Operation Streamline

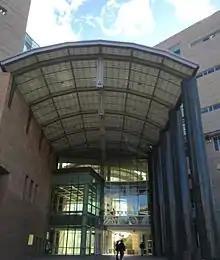
Federal courthouse in Tucson, AZ where Operation Streamline proceedings take place.

Operation Streamline is a joint initiative of the Department of Homeland Security and Department of Justice in the United States, started in 2005, that adopts a "zero-tolerance" approach to unauthorized border-crossing by criminally prosecuting those perpetrating it. Up to 70 people are tried at the same time, sometimes wearing shackles in the courtroom. Entering without inspection is a misdemeanor, and re-entering after deportation is a felony.